José María Gutiérrez de Estrada

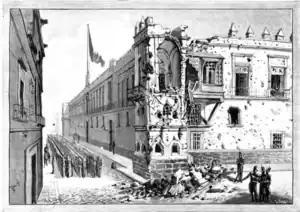
Aftermath of the Federalist Revolt of 1840 which influenced Estrada to write his monarchist essay.

Bustamante would escape and triumph over the rebels afterwards inviting Estrada to assume once more the role of foreign minister, an invitation which he declined. Instead, in October, Estrada published an essay addressed to the president, in which he advocated that the nation ought to seek to organize a national convention tasked with exploring any means of resolving the national disorders which had convulsed the nation for two decades, including exploring the possibility of changing the form of government. Estrada was open about his own opinions that the republic had failed, and that Mexicans ought to invite a European prince, above Mexican partisan conflicts, to found a Mexican monarchy.